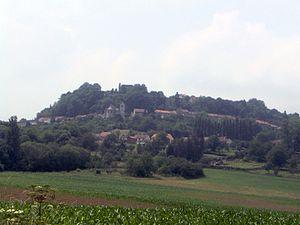
Prény est une commune française située dans le département de Meurthe-et-Moselle en région Grand Est. Ce village fait partie du parc naturel régional de Lorraine.